Proposed Anglo-Swedish Antarctic Expedition 1915–1920

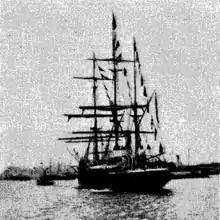
The "Antarctic", Swedish Antarctic Expedition ship 1901–03

In 1901 Otto Nordenskjöld, a 31-year-old geologist and university lecturer, led the first Swedish Antarctic Expedition, one of several ventures heading for the then largely unexplored Antarctic continent at the beginning of the 20th century. Nordenskjöld had previous field experience in Tierra del Fuego, Alaska and Greenland, and had an excellent family pedigree; his uncle, Adolf Erik Nordenskiöld, had won fame for his completion of the first navigation of the Northeast Passage in 1878–79. The 1901 expedition was funded by private contributions and loans, having failed to secure financial support from the state. In February 1902 Nordenskjöld and a small group of scientists established a base at Snow Hill Island, to the east of Graham Land, while the expedition ship "Antarctic" carried out survey and other work further north. The following season, when "Antarctic" returned south to pick up the shore party, she became trapped in the ice and was finally crushed and sunk on 14 February 1903. Her crew escaped to nearby Paulet Island, and the two parts of the expedition each endured a second polar winter in harsh conditions, before both groups were rescued by the Argentine gunboat "Uruguay" in November 1903.